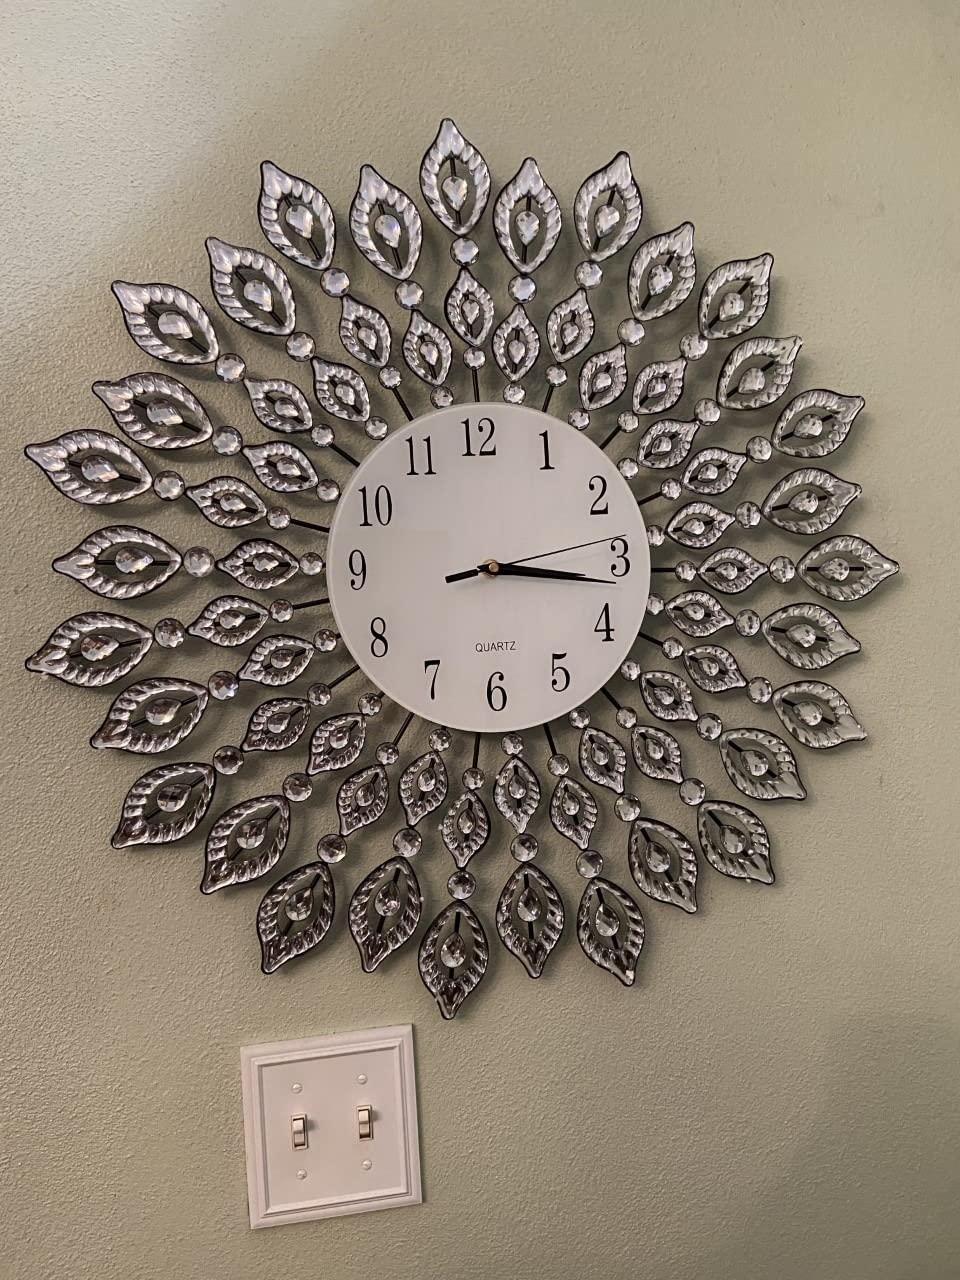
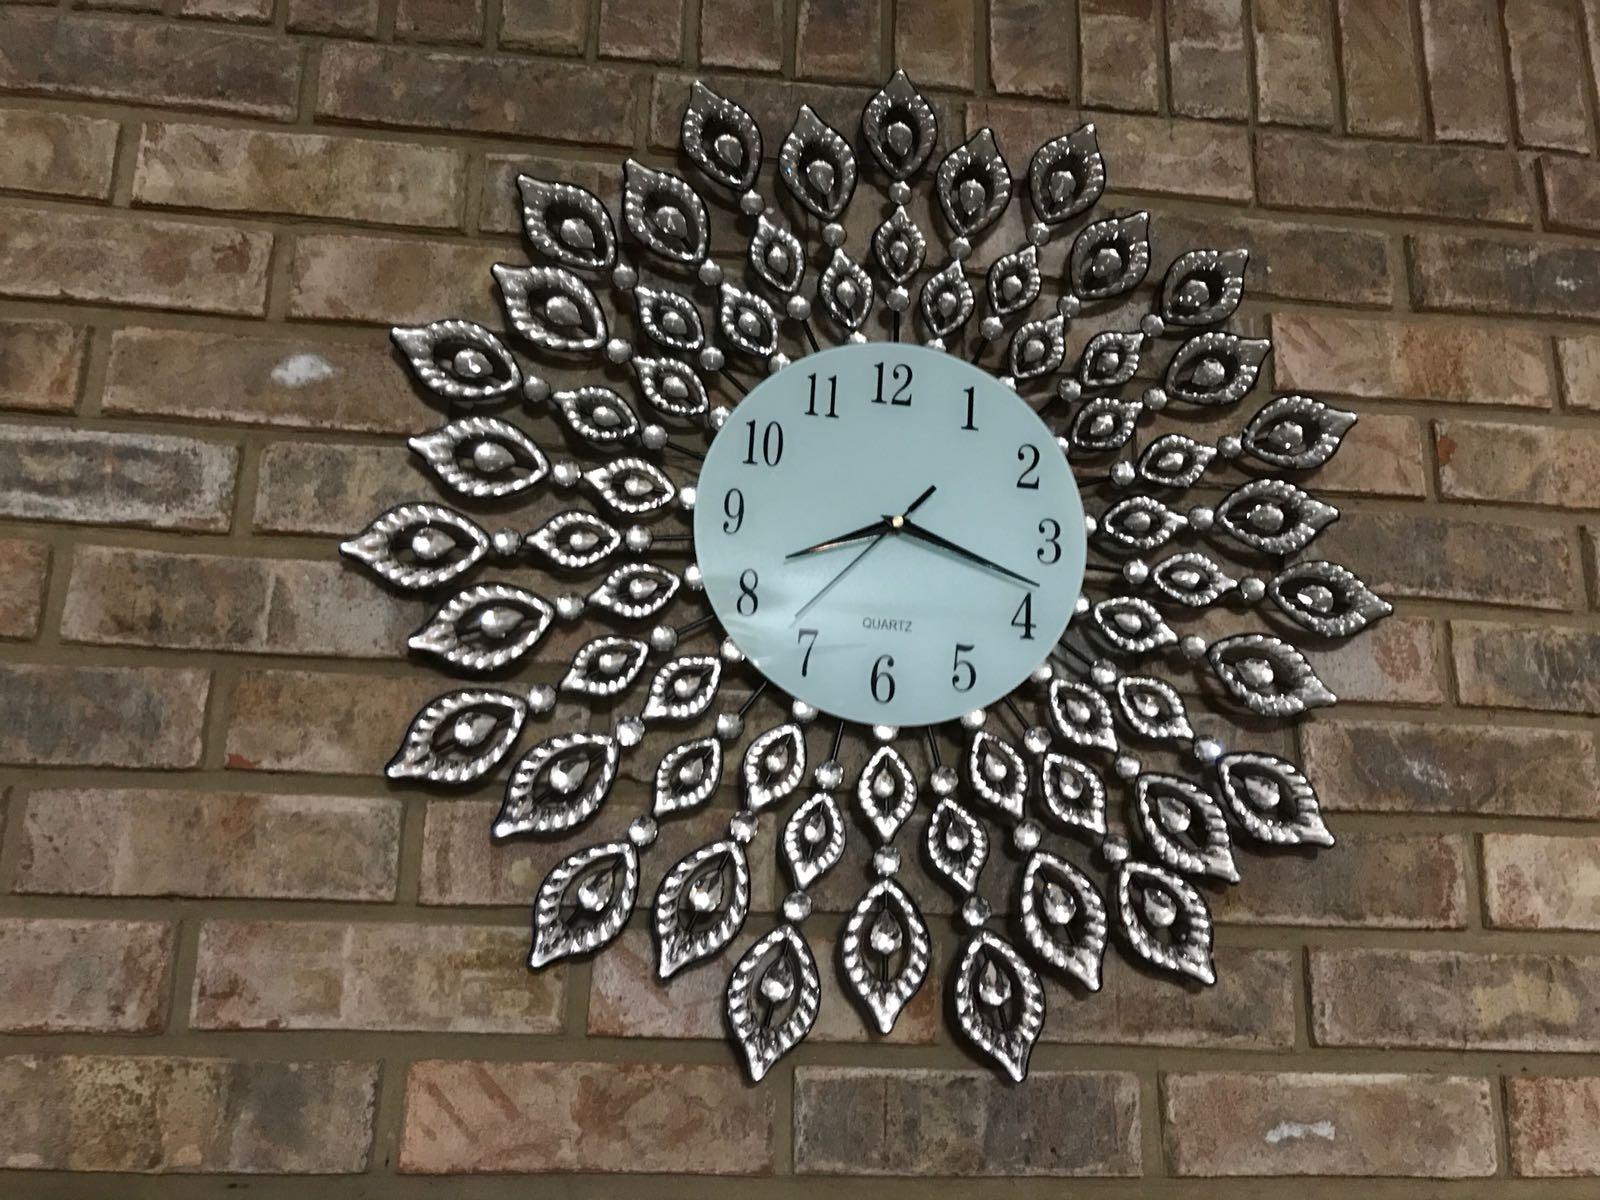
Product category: clock
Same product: yes